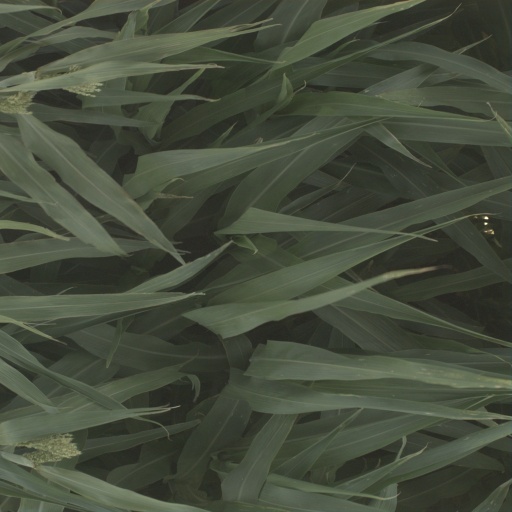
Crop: sorghum